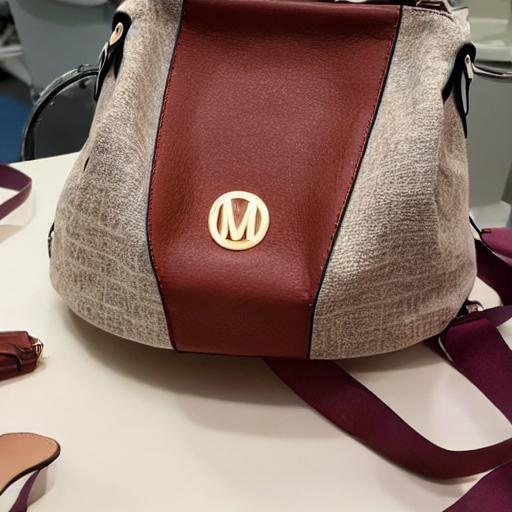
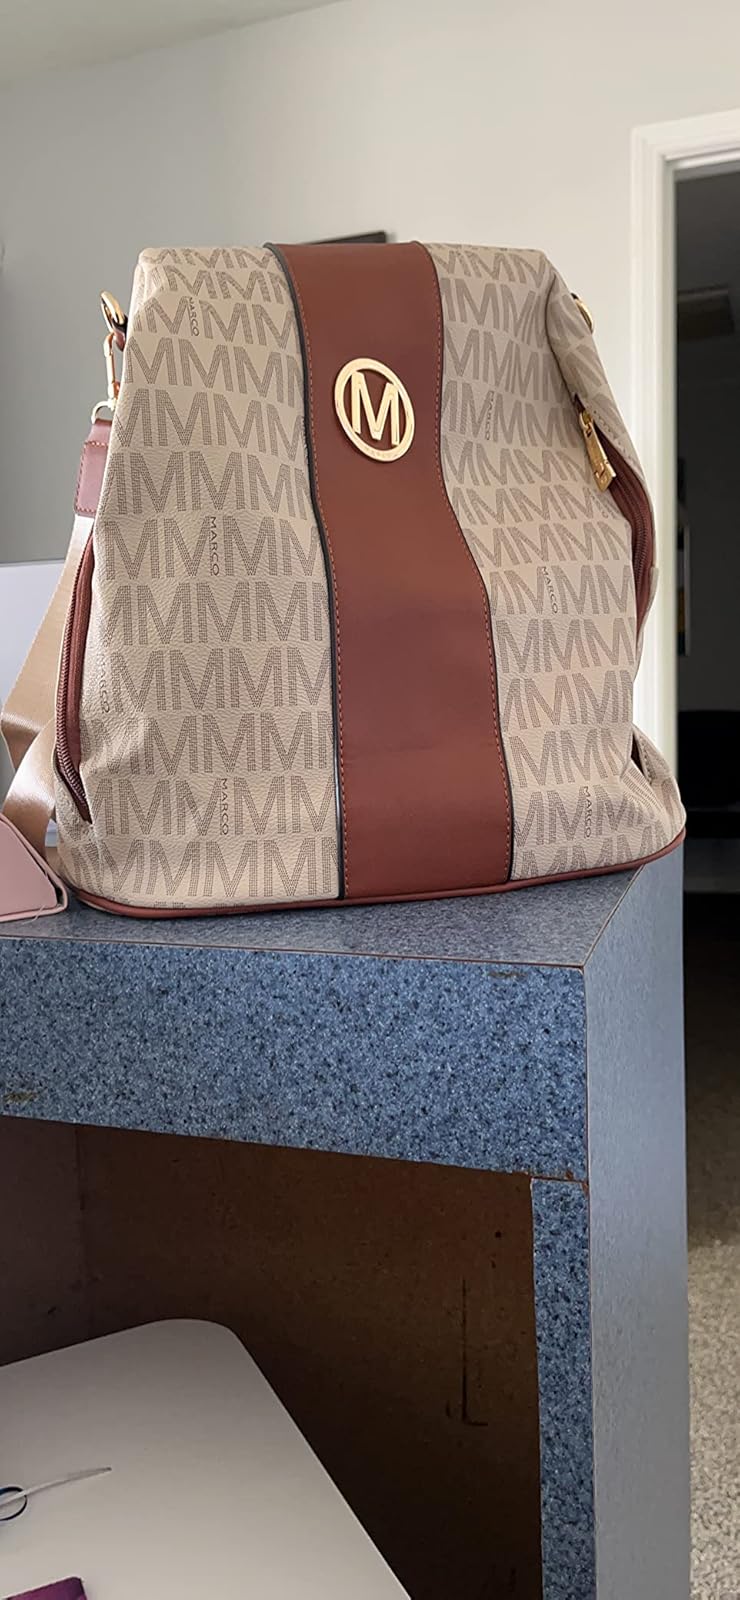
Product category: accessories_handbag
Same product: no